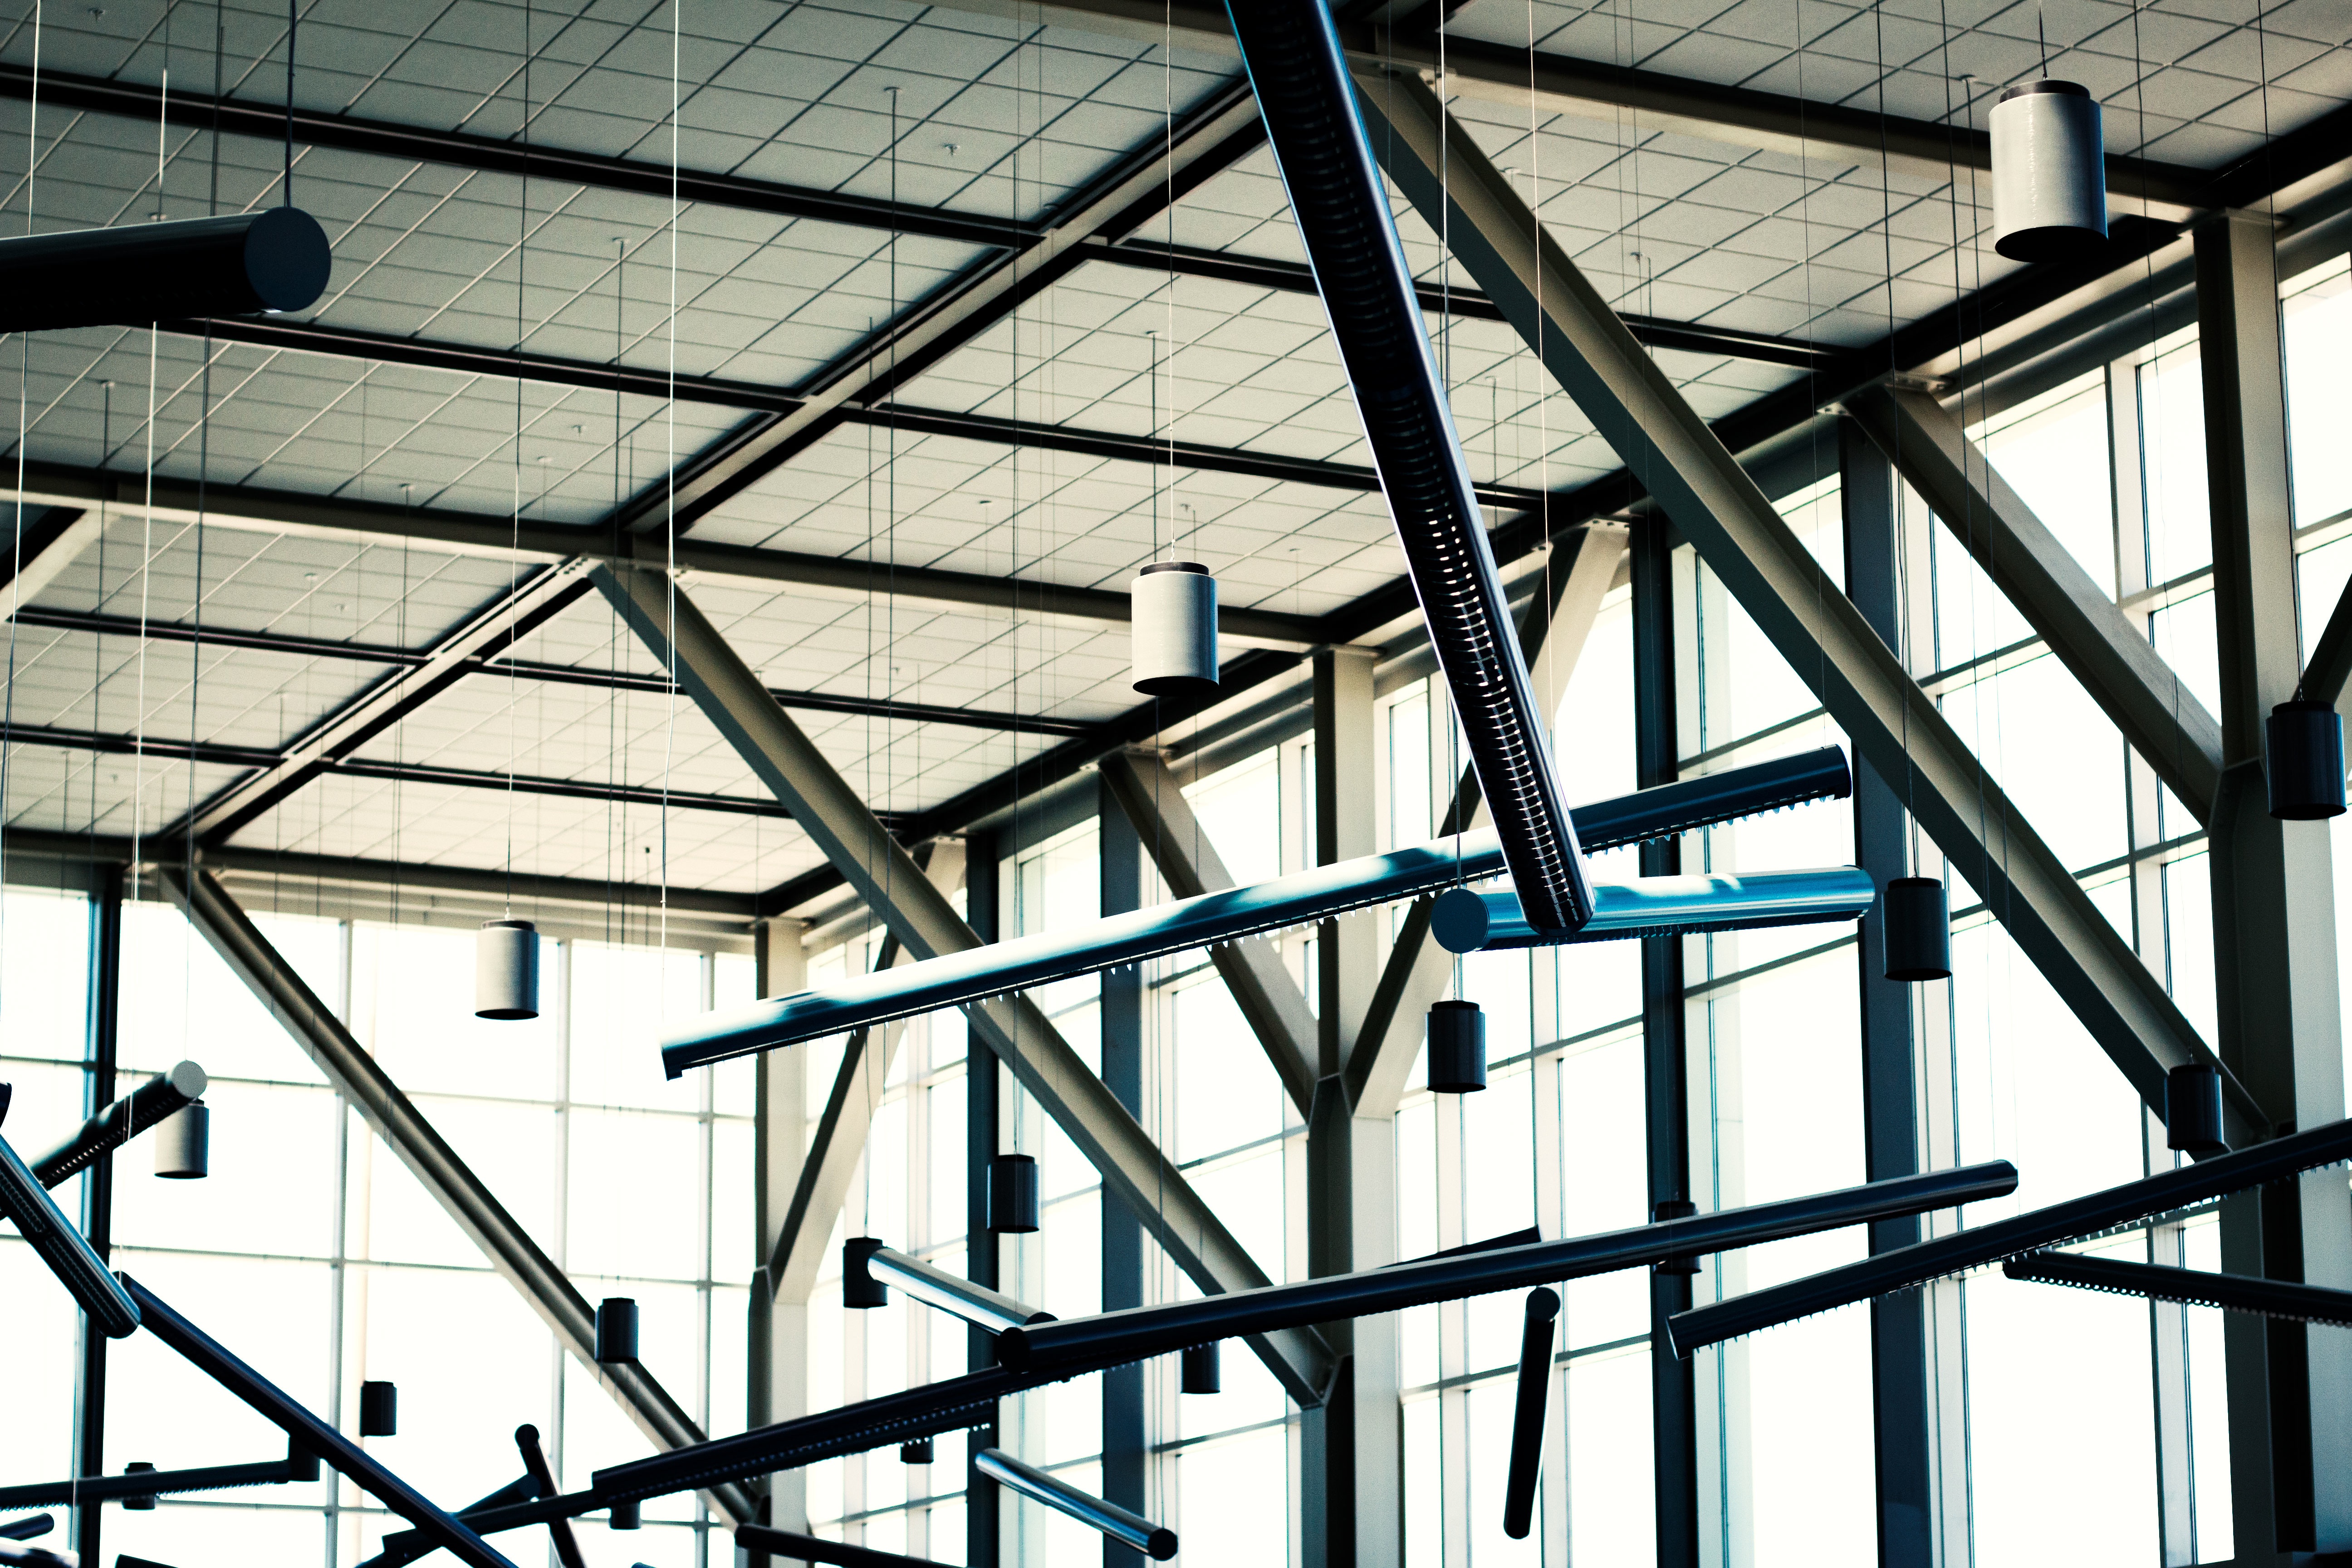
architecture, structure, line, facade, design, symmetry, daylighting